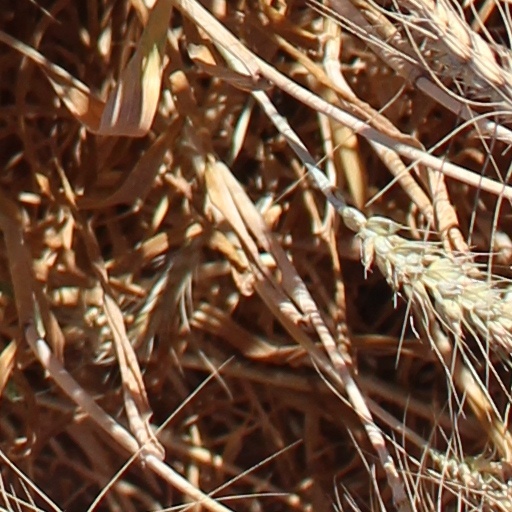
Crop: wheat